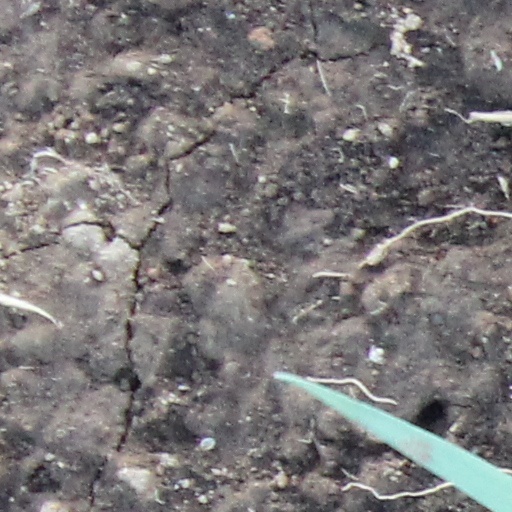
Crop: wheat